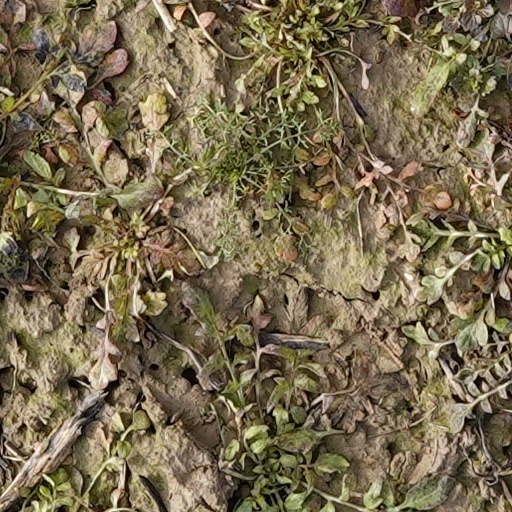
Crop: wheat